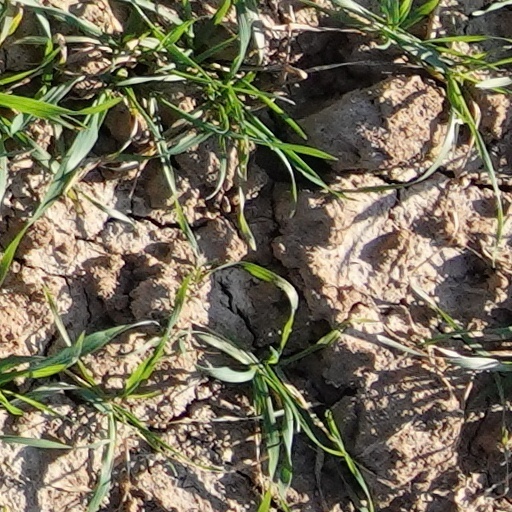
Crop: wheat